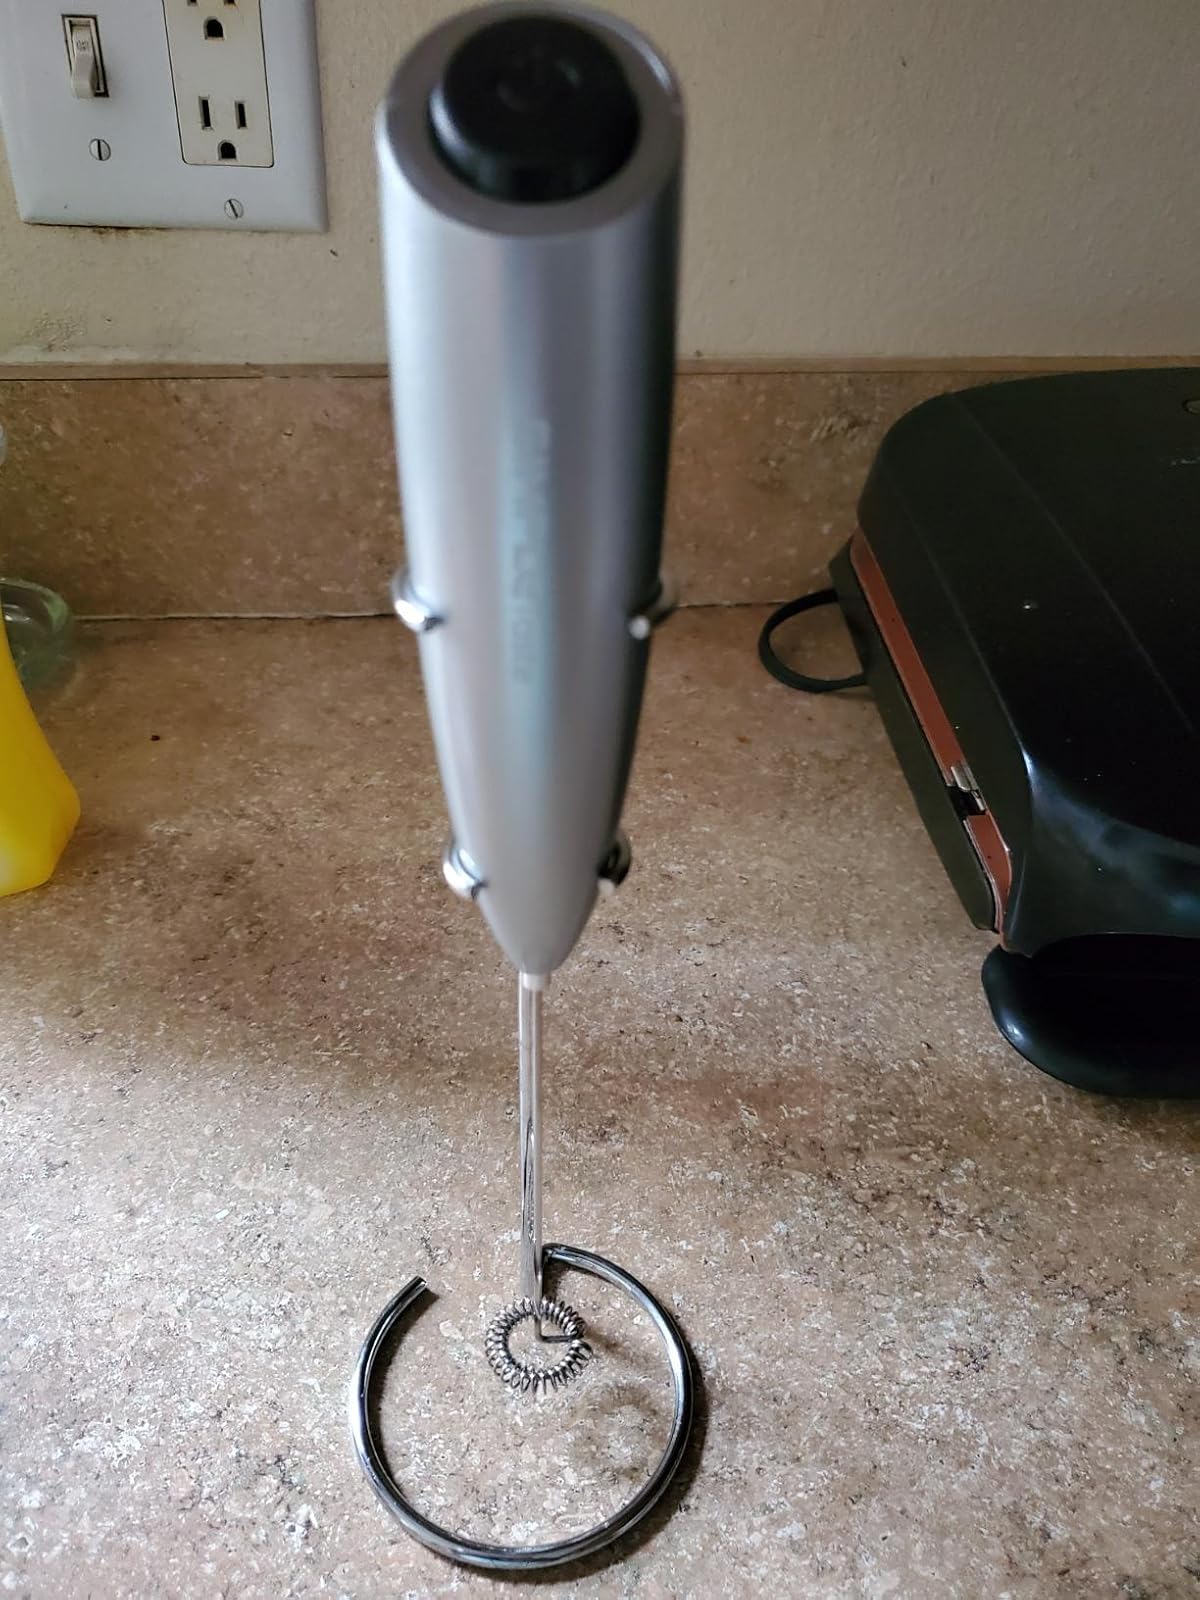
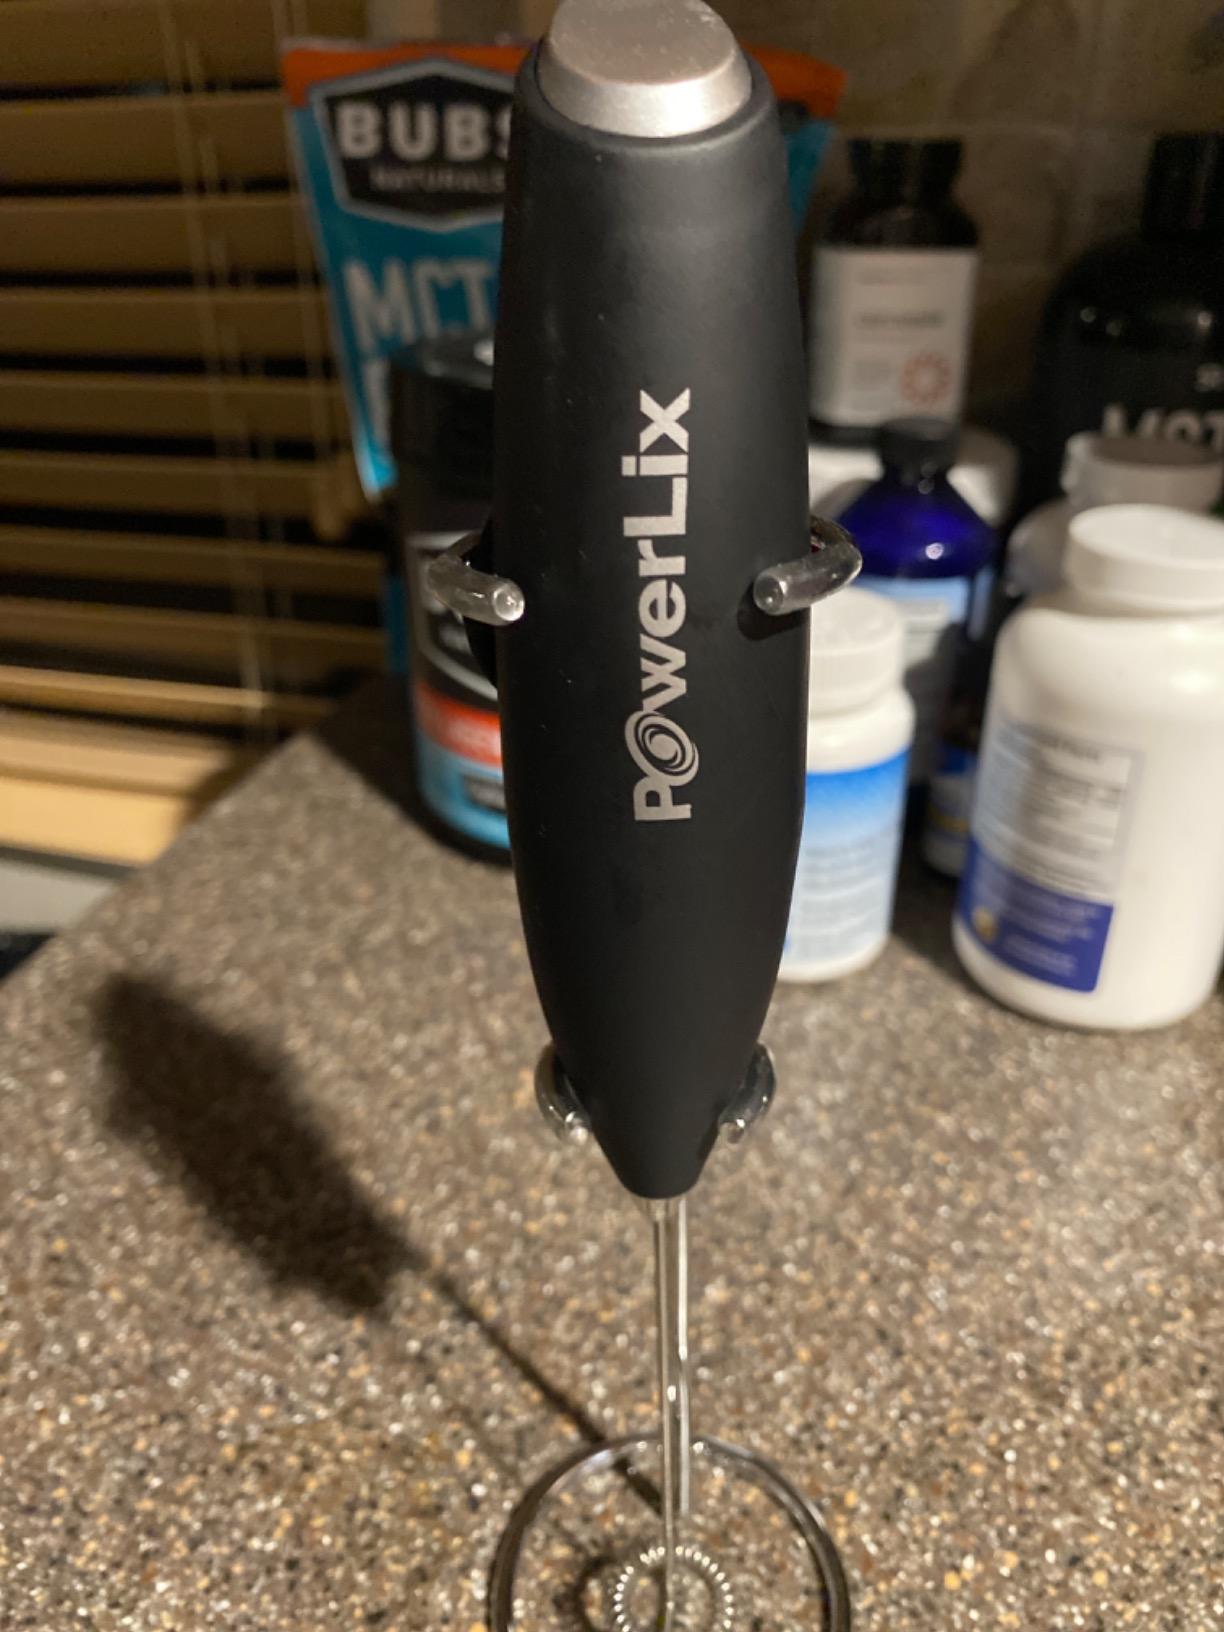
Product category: items_mixer
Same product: no